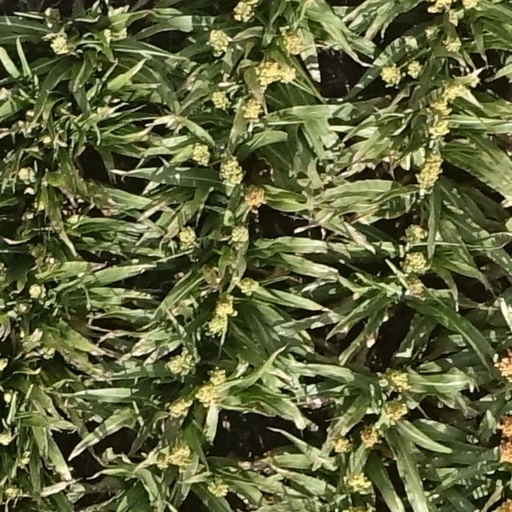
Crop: sorghum